Finchley Road

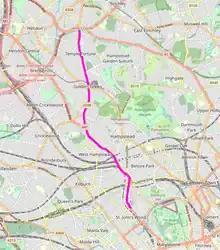
A map showing the full length of Finchley Road (labelled in pink)

Finchley Road is a designated arterial road in north-west London, England. The Finchley Road starts in St John's Wood near central London as part of the A41; its southern half is a major dual carriageway with high traffic levels often frequented by lorries and long-distance coaches as it connects central London, via the A41 Hendon Way, to the M1 motorway at Brent Cross and other roads at that interchange.